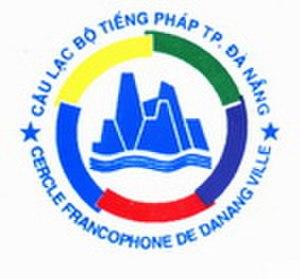
Embleme du Cercle Francophone de Danang
Le cercle francophone de Đà Nẵng est une association culturelle vietnamienne ayant pour objet la promotion de la langue française.